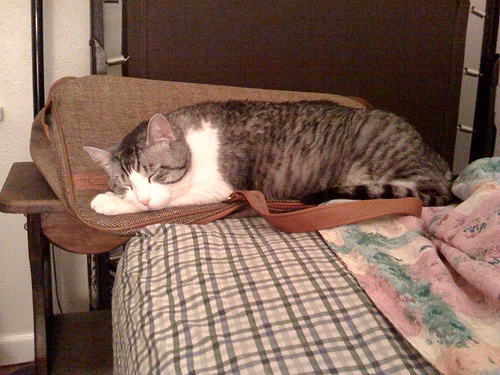
Cat sleeping on top of a suitcase that is resting on top of a table.
A cat sleeping on a purse on a bed
A very cute cat laying on top of a handbag.
A cat lies on a canvas bag at the foot of a bed.
There is a cat that del asleep on a bag